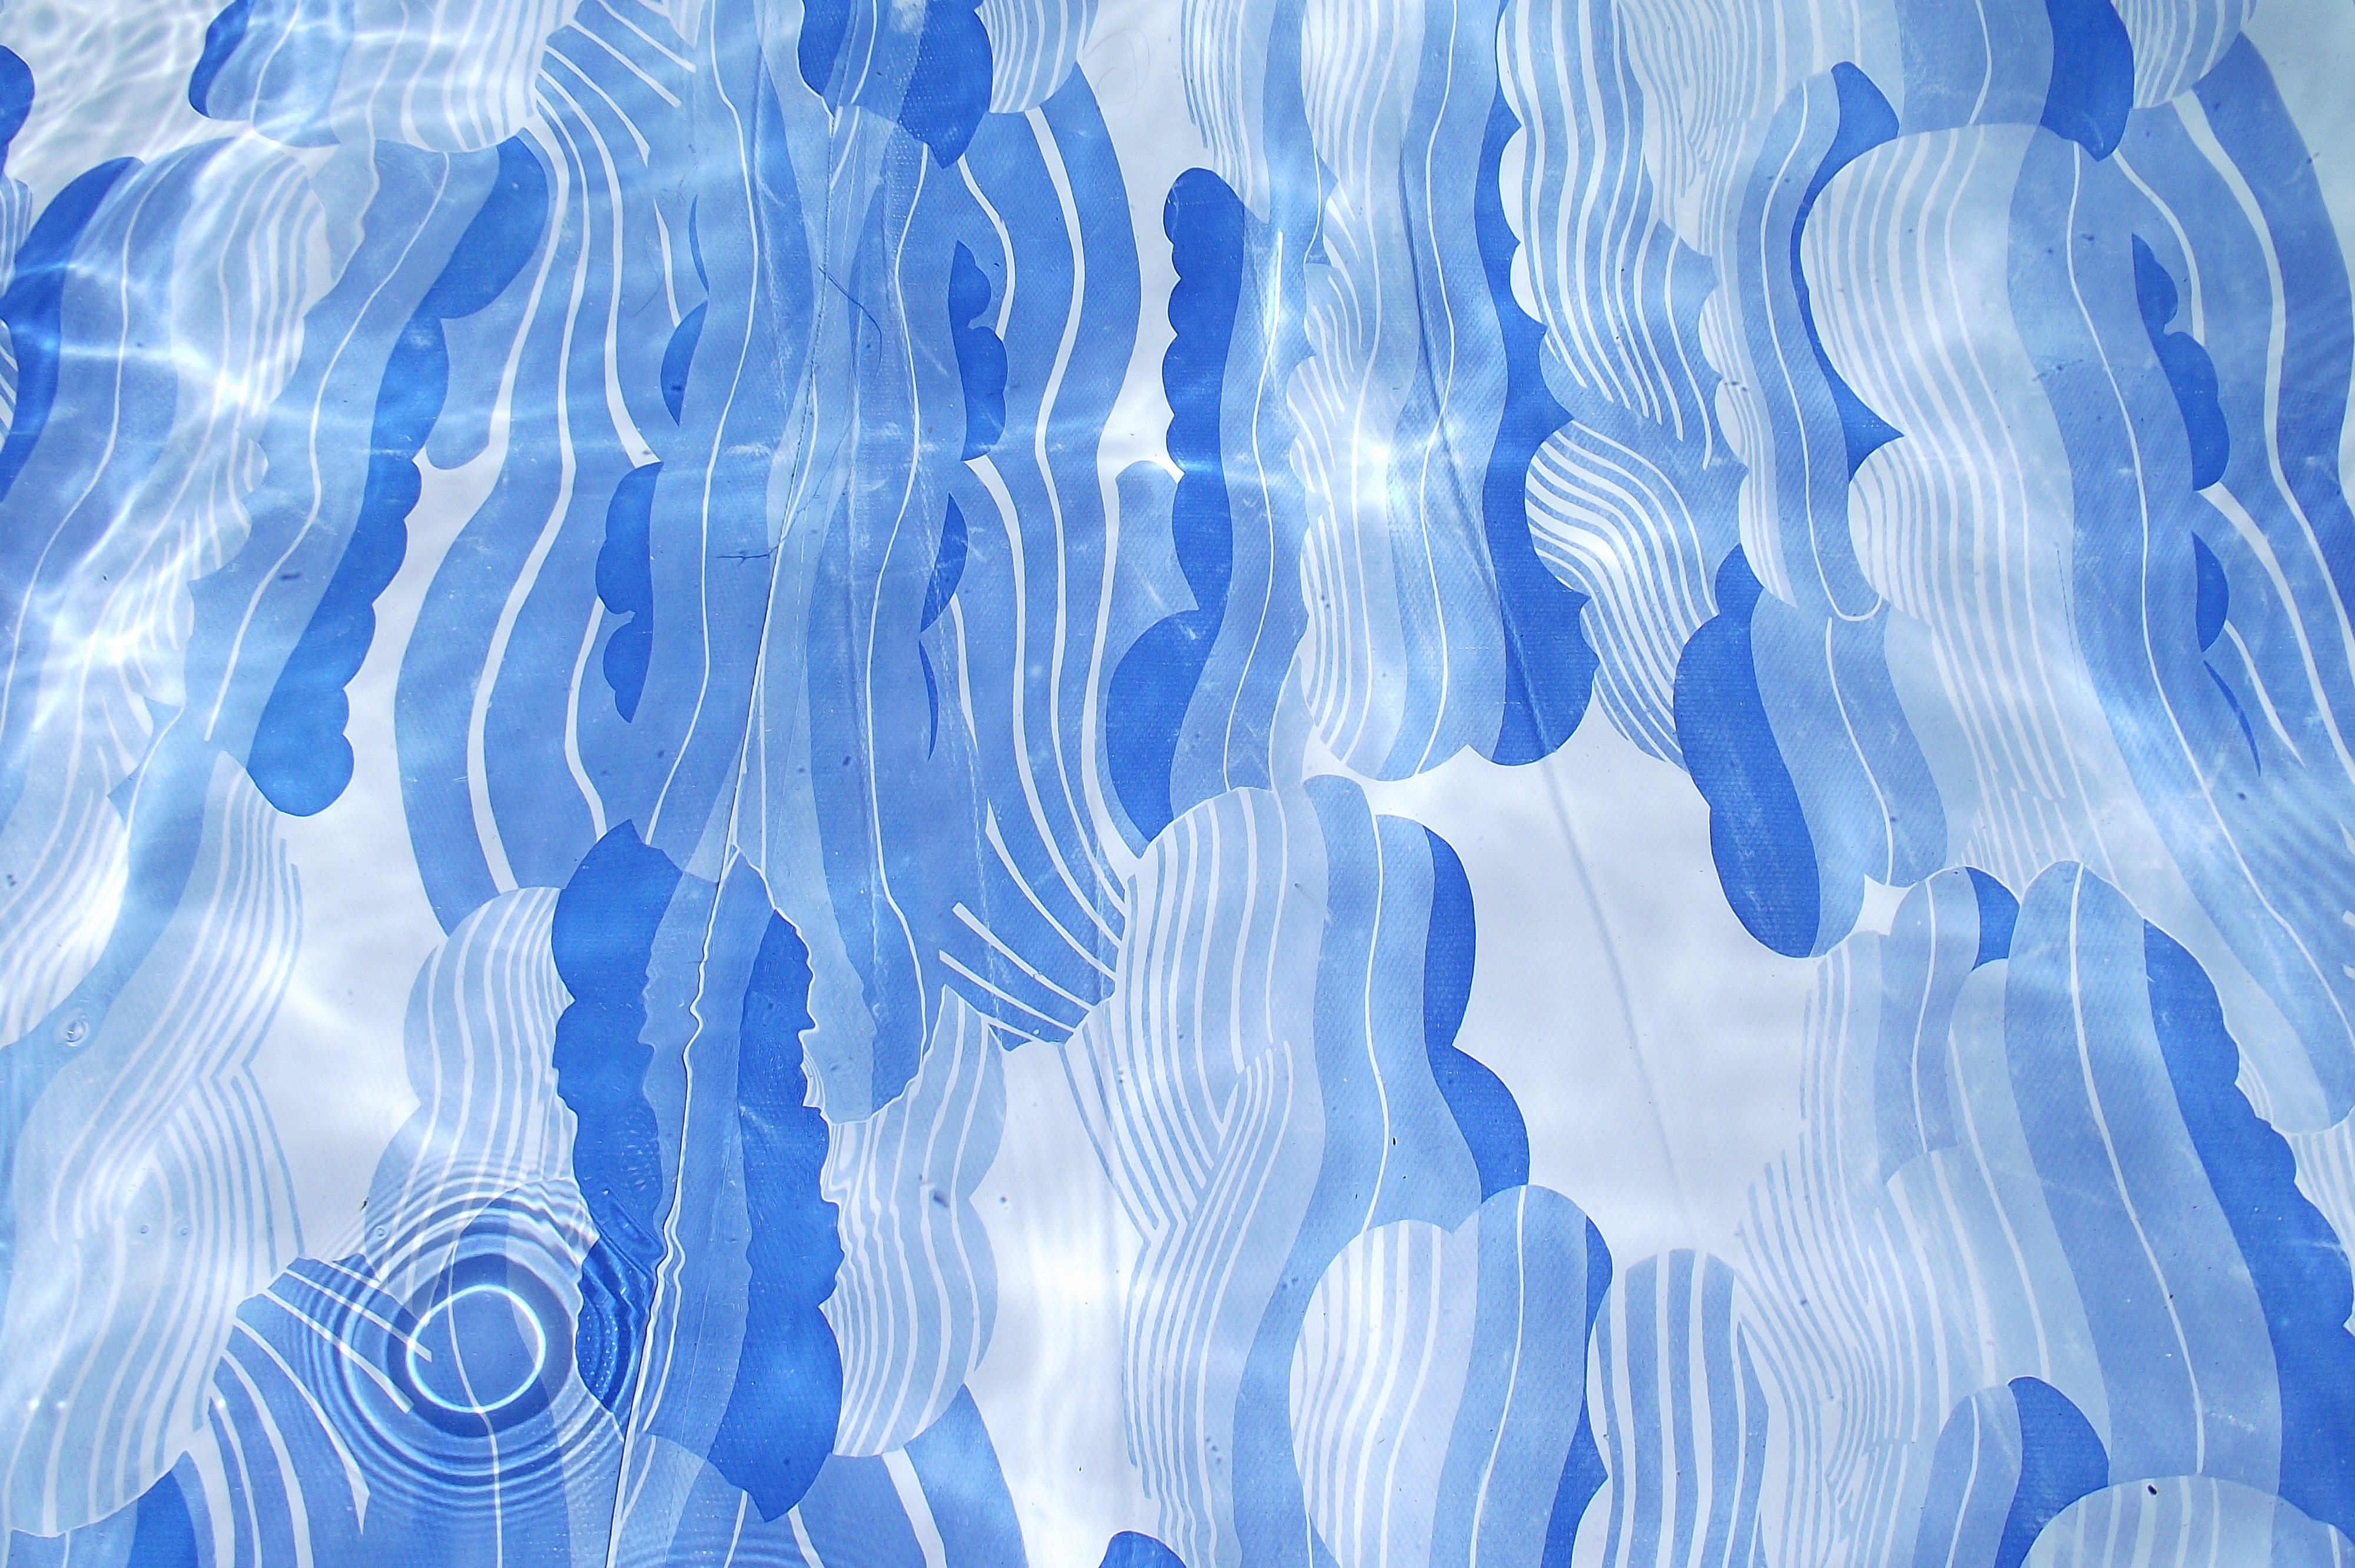
sea, water, nature, ocean, technology, white, sunlight, wave, ice, pattern, line, reflection, color, clean, blue, modern, design, icicle, backdrop, freezing, computer wallpaper